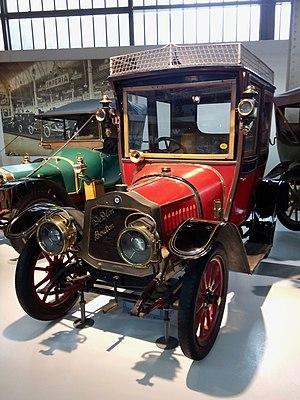
De Dion-Bouton V8 est une gamme de moteur V8 du constructeur automobile français De Dion-Bouton, construits entre 1909 et 1921 pour motoriser des avions, camions, autobus, et voitures de sport...